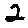
Label: 2